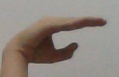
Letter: jeem